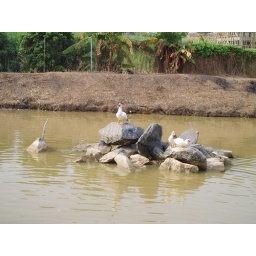
ducks in green farm